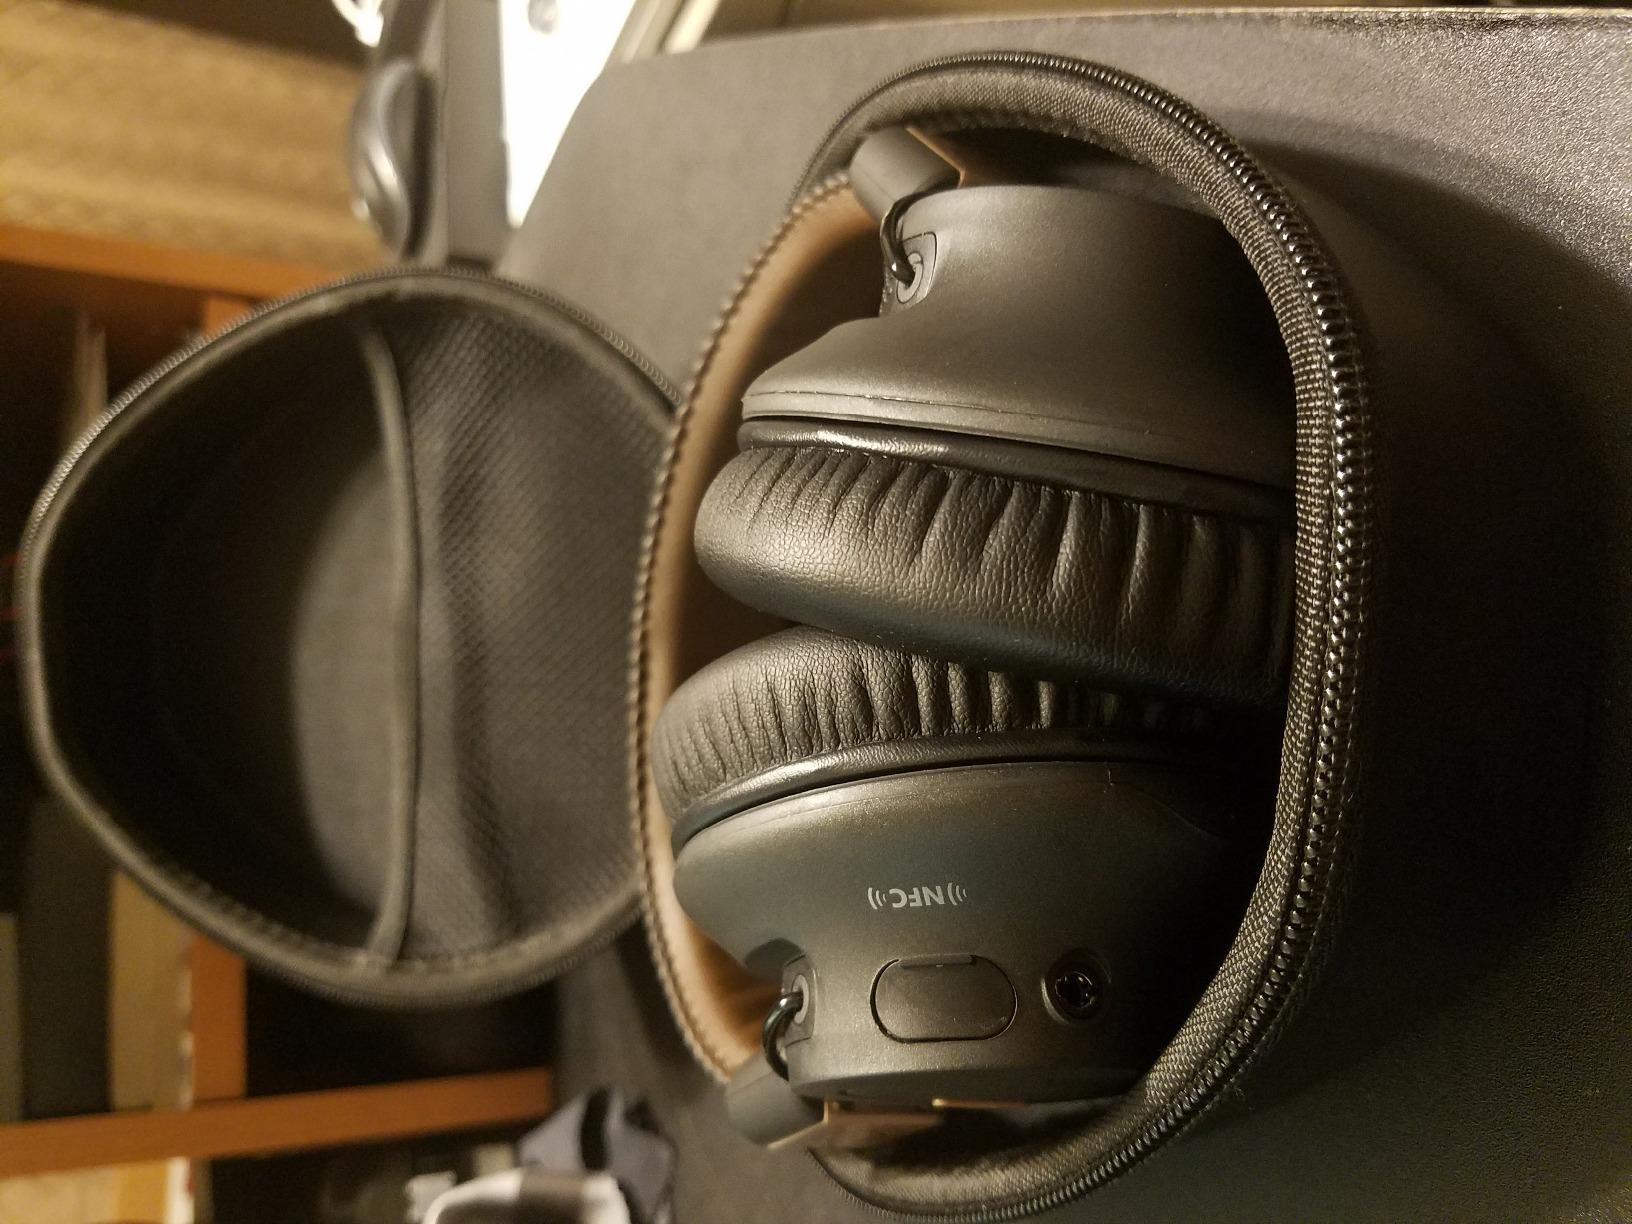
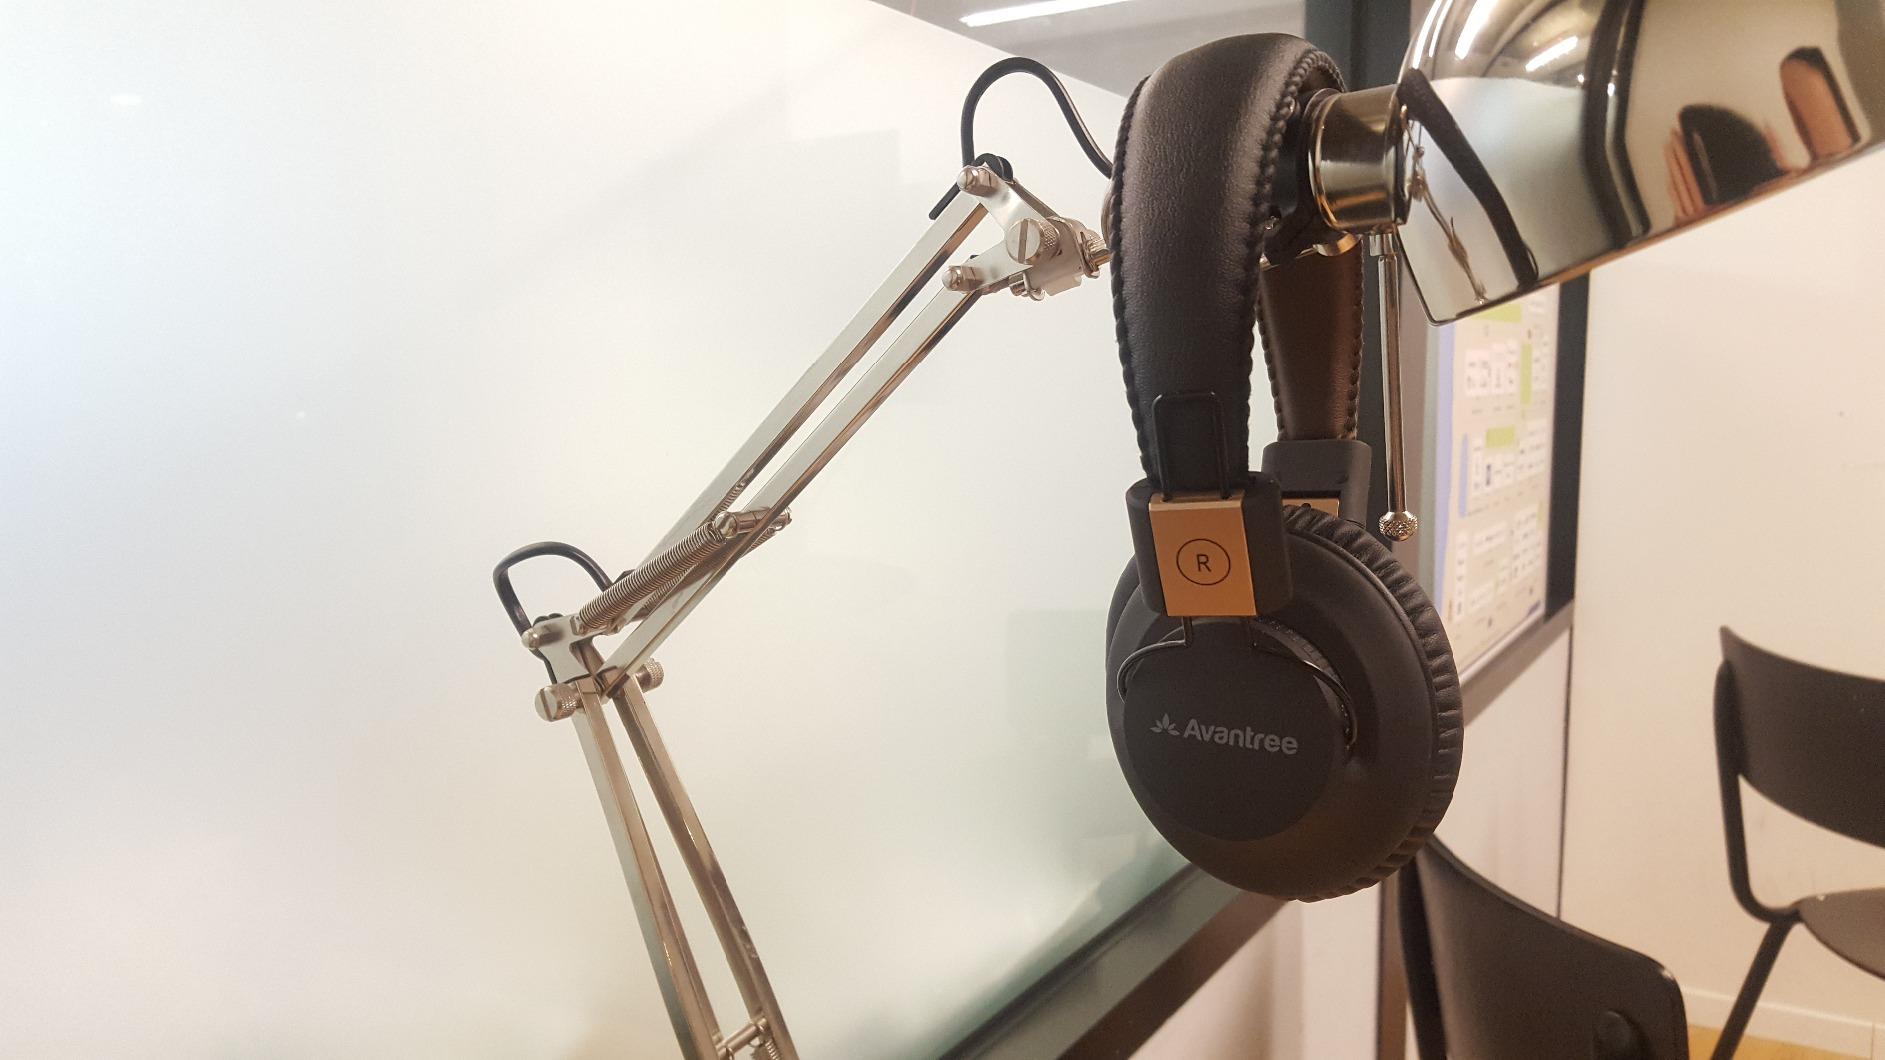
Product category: headphones
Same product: yes